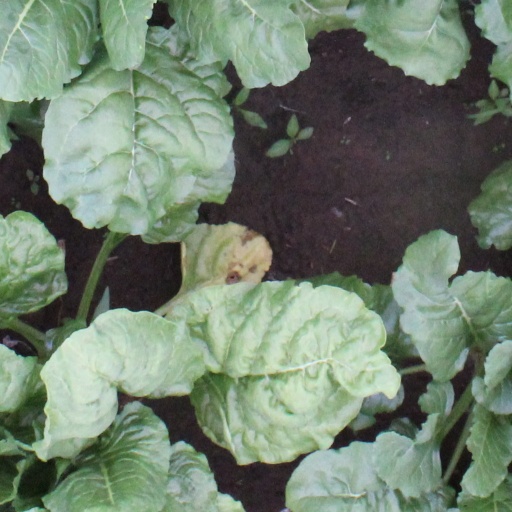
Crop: sugar beet